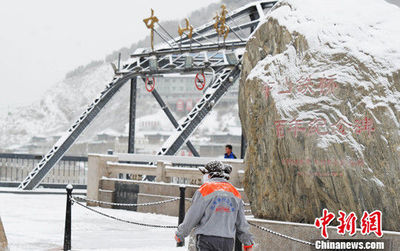
Weather: snow or frosty